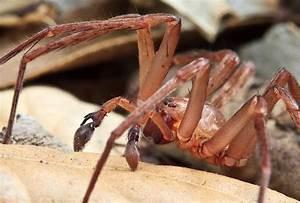
spider